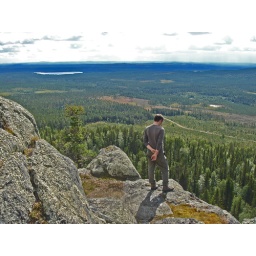
Best viewed large. The car is a rare sign of human activity in the vast Lapland wilderness.